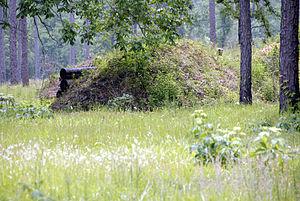
Blakeley est une ville fantôme du comté de Baldwin (Alabama).